Albert Constable (1838–1904)

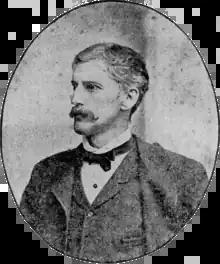
Constable in a 1905 newspaper

Albert Constable (October 24, 1838 – August 22, 1904) was an American politician from Maryland. He served as a member of the Maryland House of Delegates, representing Cecil County in 1876. He was robbed and shot in Elkton in August 1904, dying a few days after in a hospital in Baltimore.